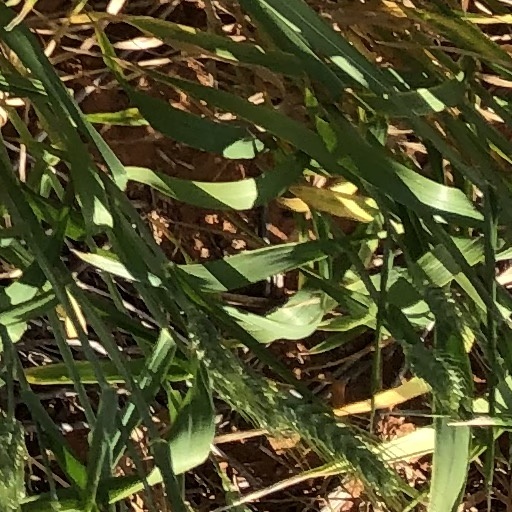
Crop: wheat